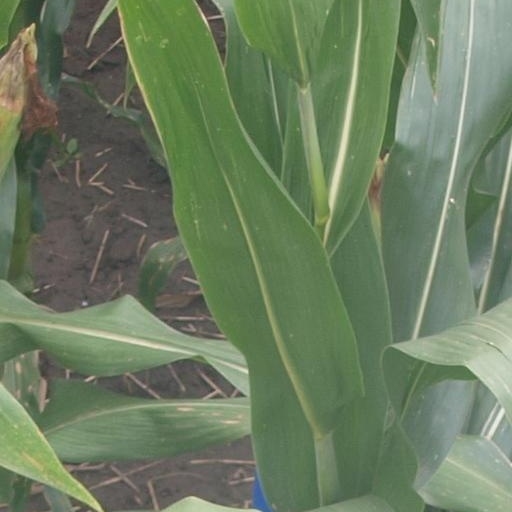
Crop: maize; corn